Rugby sevens at the 2016 Summer Olympics

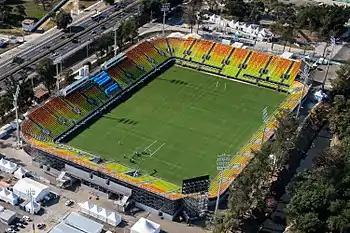
Aerial view of the Deodoro Stadium, a temporary 15,000-seat stadium where all matches of Rugby sevens were held during the 2016 Summer Olympics.

The rugby competition took place in a temporary arena at Deodoro Stadium. The original plan was to stage the rugby matches at the São Januário Stadium. However this was scrapped because the club in charge of the venue missed the deadline to present its project. The Organising Committee considered Estádio Olímpico João Havelange, which would have had to have been shared with the athletics competitions. It was later announced that the rugby competition will take place in a temporary arena at Deodoro Stadium, shared with the modern pentathlon. In April 2016 concerns were raised by the World Rugby head of competitions and performance, Mark Egan, about progress of construction at the temporary 15,000-seater stadium.